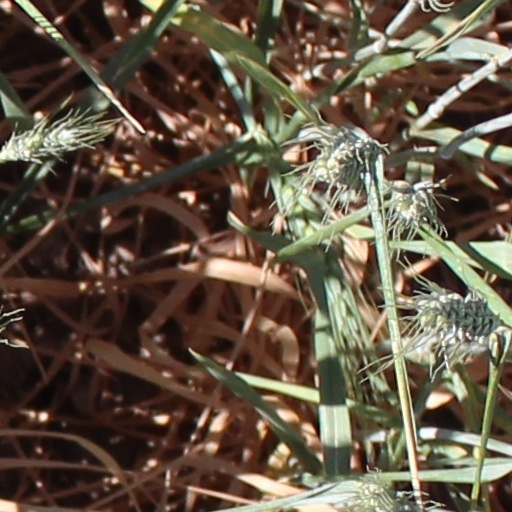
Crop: wheat